NGC 1142

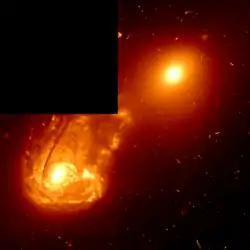
NGC 1142 (left) by the Hubble Space Telescope

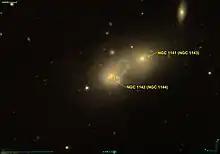
NGC 1142 and NGC 1141 imaged by the Sloan Digital Sky Survey

NGC 1142 (also known as "NGC 1144") is a distorted spiral galaxy in the constellation of Cetus. It is located about 370 million light years away from Earth, NGC 1142 is approximately 420,000 light years across. It is a type 2 Seyfert galaxy. It interacts with the elliptical galaxy NGC 1141.